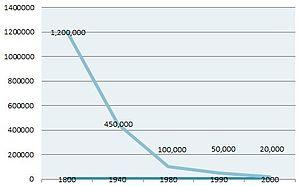
La chasse aux trophées est une chasse sélective visant le gros gibier, pratiquée par les humains à des fins récréatives et caractérisée par la volonté d'attester et de commémorer le succès de la chasse, grâce à l'exhibition d'un trophée de chasse.